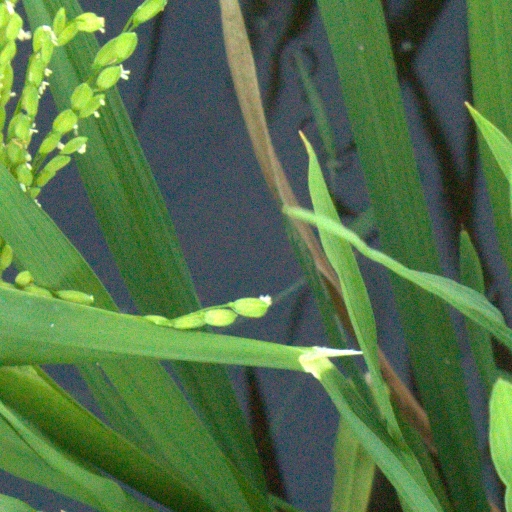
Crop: rice